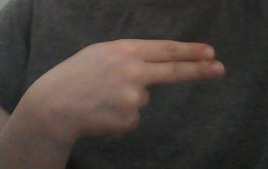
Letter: ain